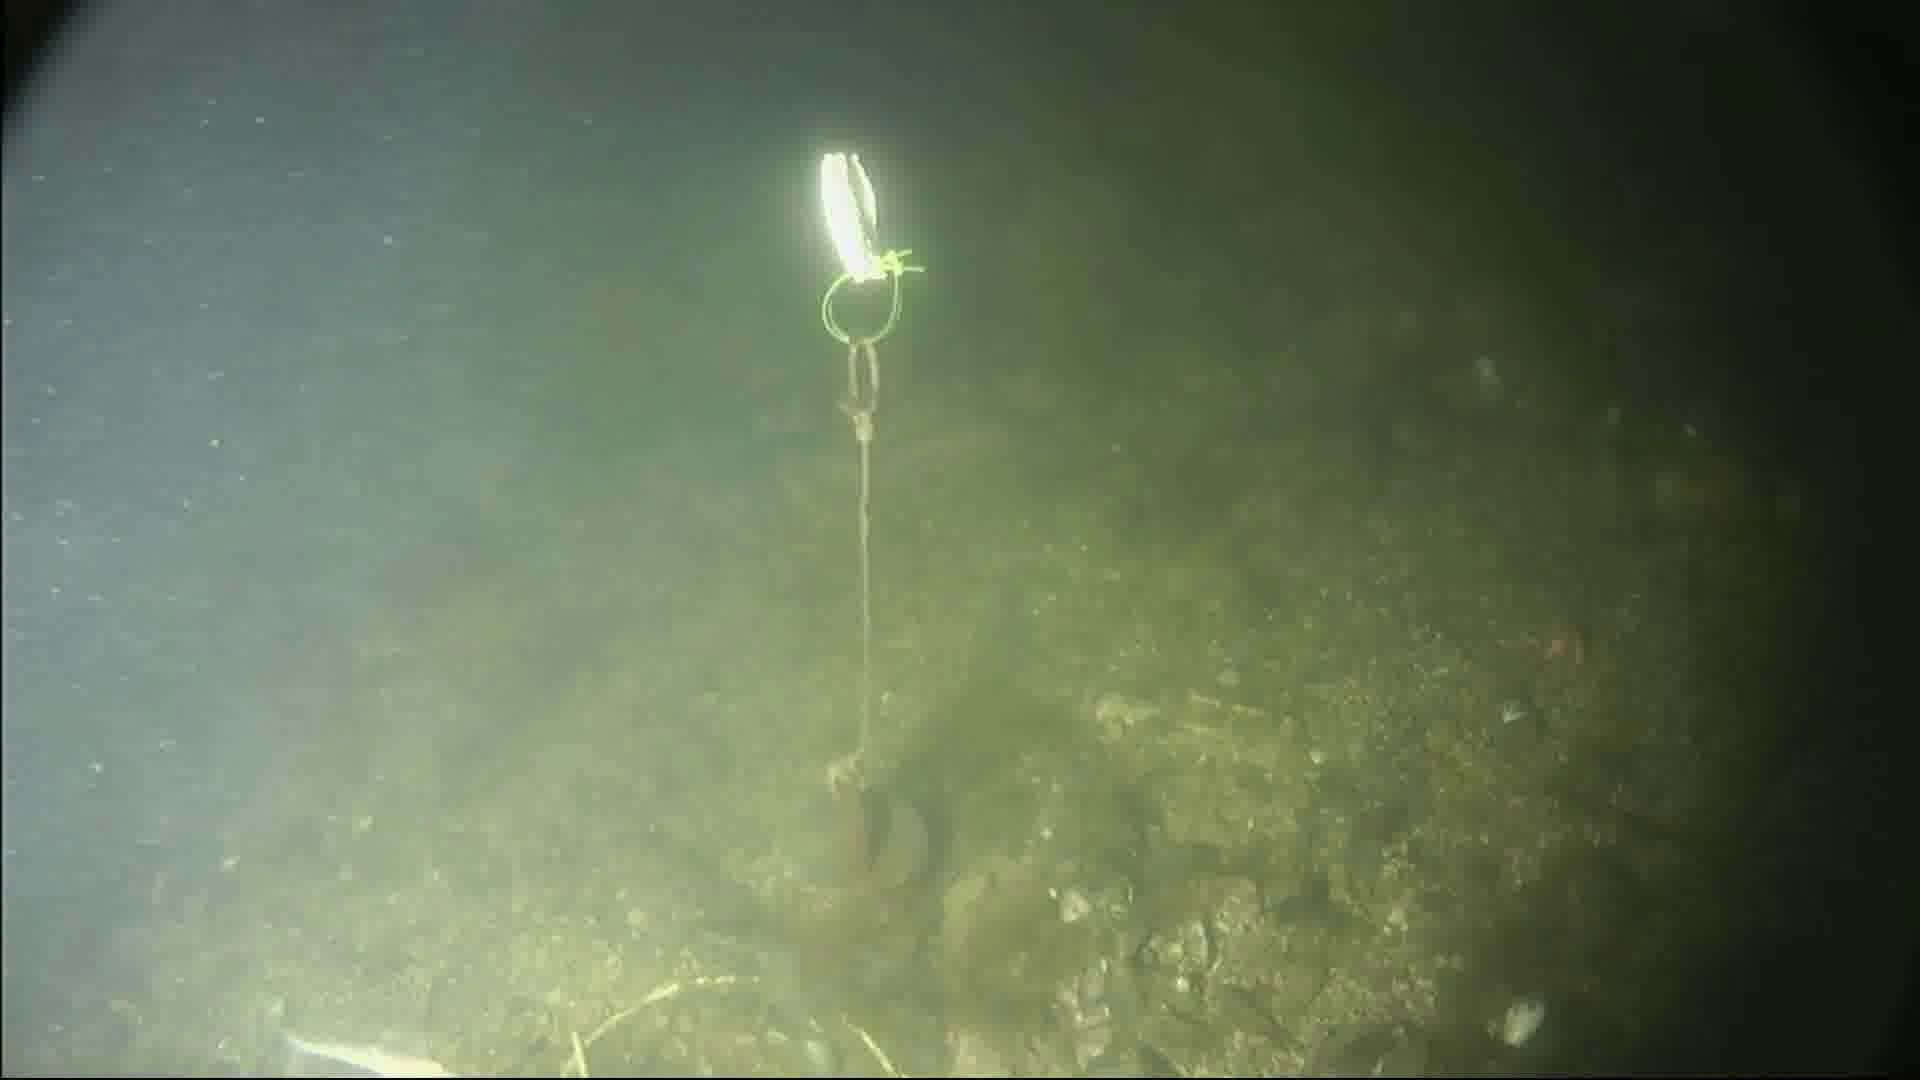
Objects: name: small_fish